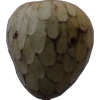
Label: cherimoya